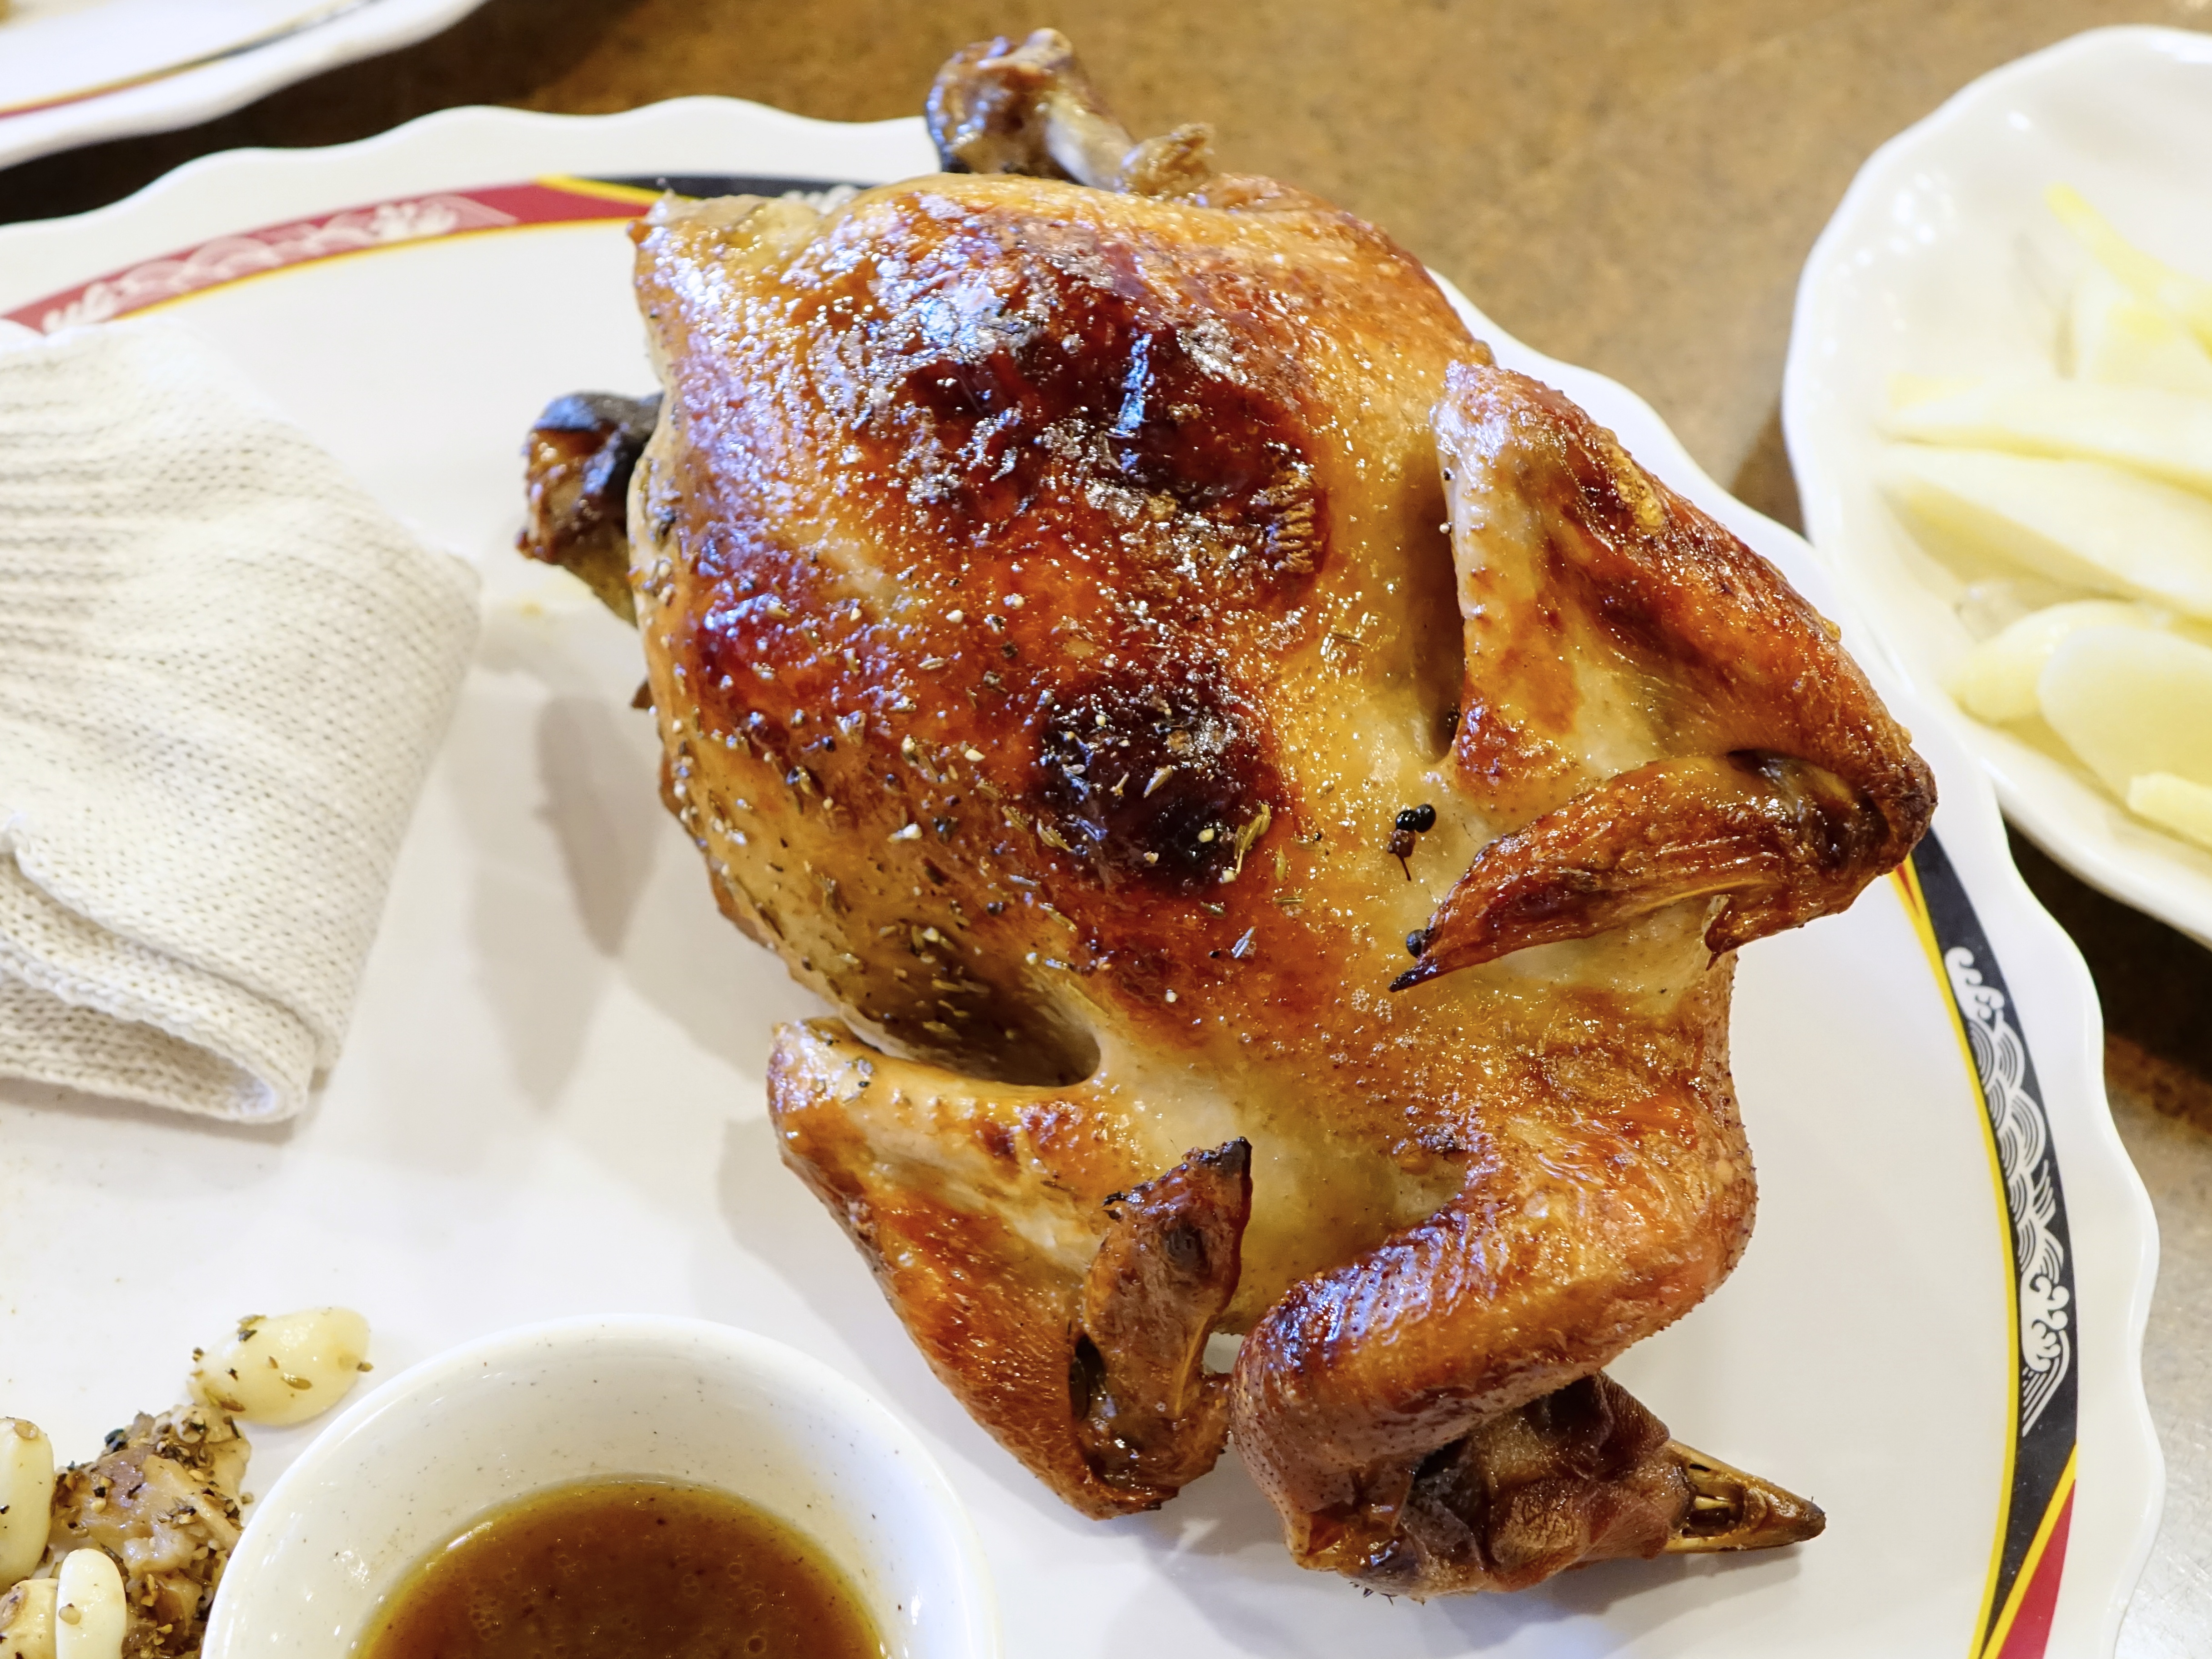
plant, fruit, restaurant, dish, meal, food, garlic, produce, fresh, breakfast, baking, gourmet, dessert, meat, cuisine, delicious, chicken, poultry, cooked, tasty, grilled, roasted, whole, roasted chicken, taiwanese cuisine, fried food